Kawamura Station (Aichi)

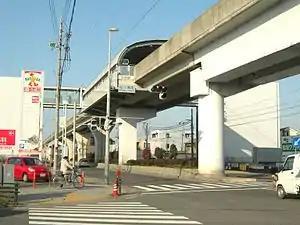
Kawamura Station

is a guided bus station in Moriyama-ku, Nagoya, Aichi Prefecture, Japan.